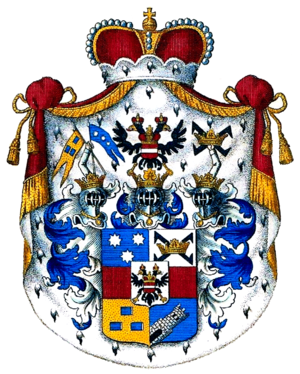
Les Clary und Aldringen ou Clary-Aldringen sont une des principales familles princières des territoires héréditaires des Habsbourg, issue de la noblesse de Bohême.
Le rang de prince d'Empire était accordé par l'empereur, dans le Saint-Empire romain germanique, à la haute noblesse bénéficiant de l'immédiateté impériale, c'est-à-dire ayant droit de vote à la Diète d'Empire, sans pour autant être nécessairement titulaire d'une principauté. Ainsi, les burgraves étaient princes d'Empire sans avoir de possession territoriale. Le rang de prince se situait au-dessus des comtes mais en dessous des ducs souverains de l'empire. De plus, un prince avec une possession territoriale avait un rang au-dessus de celui qui avait ce titre seulement lié a son nom.